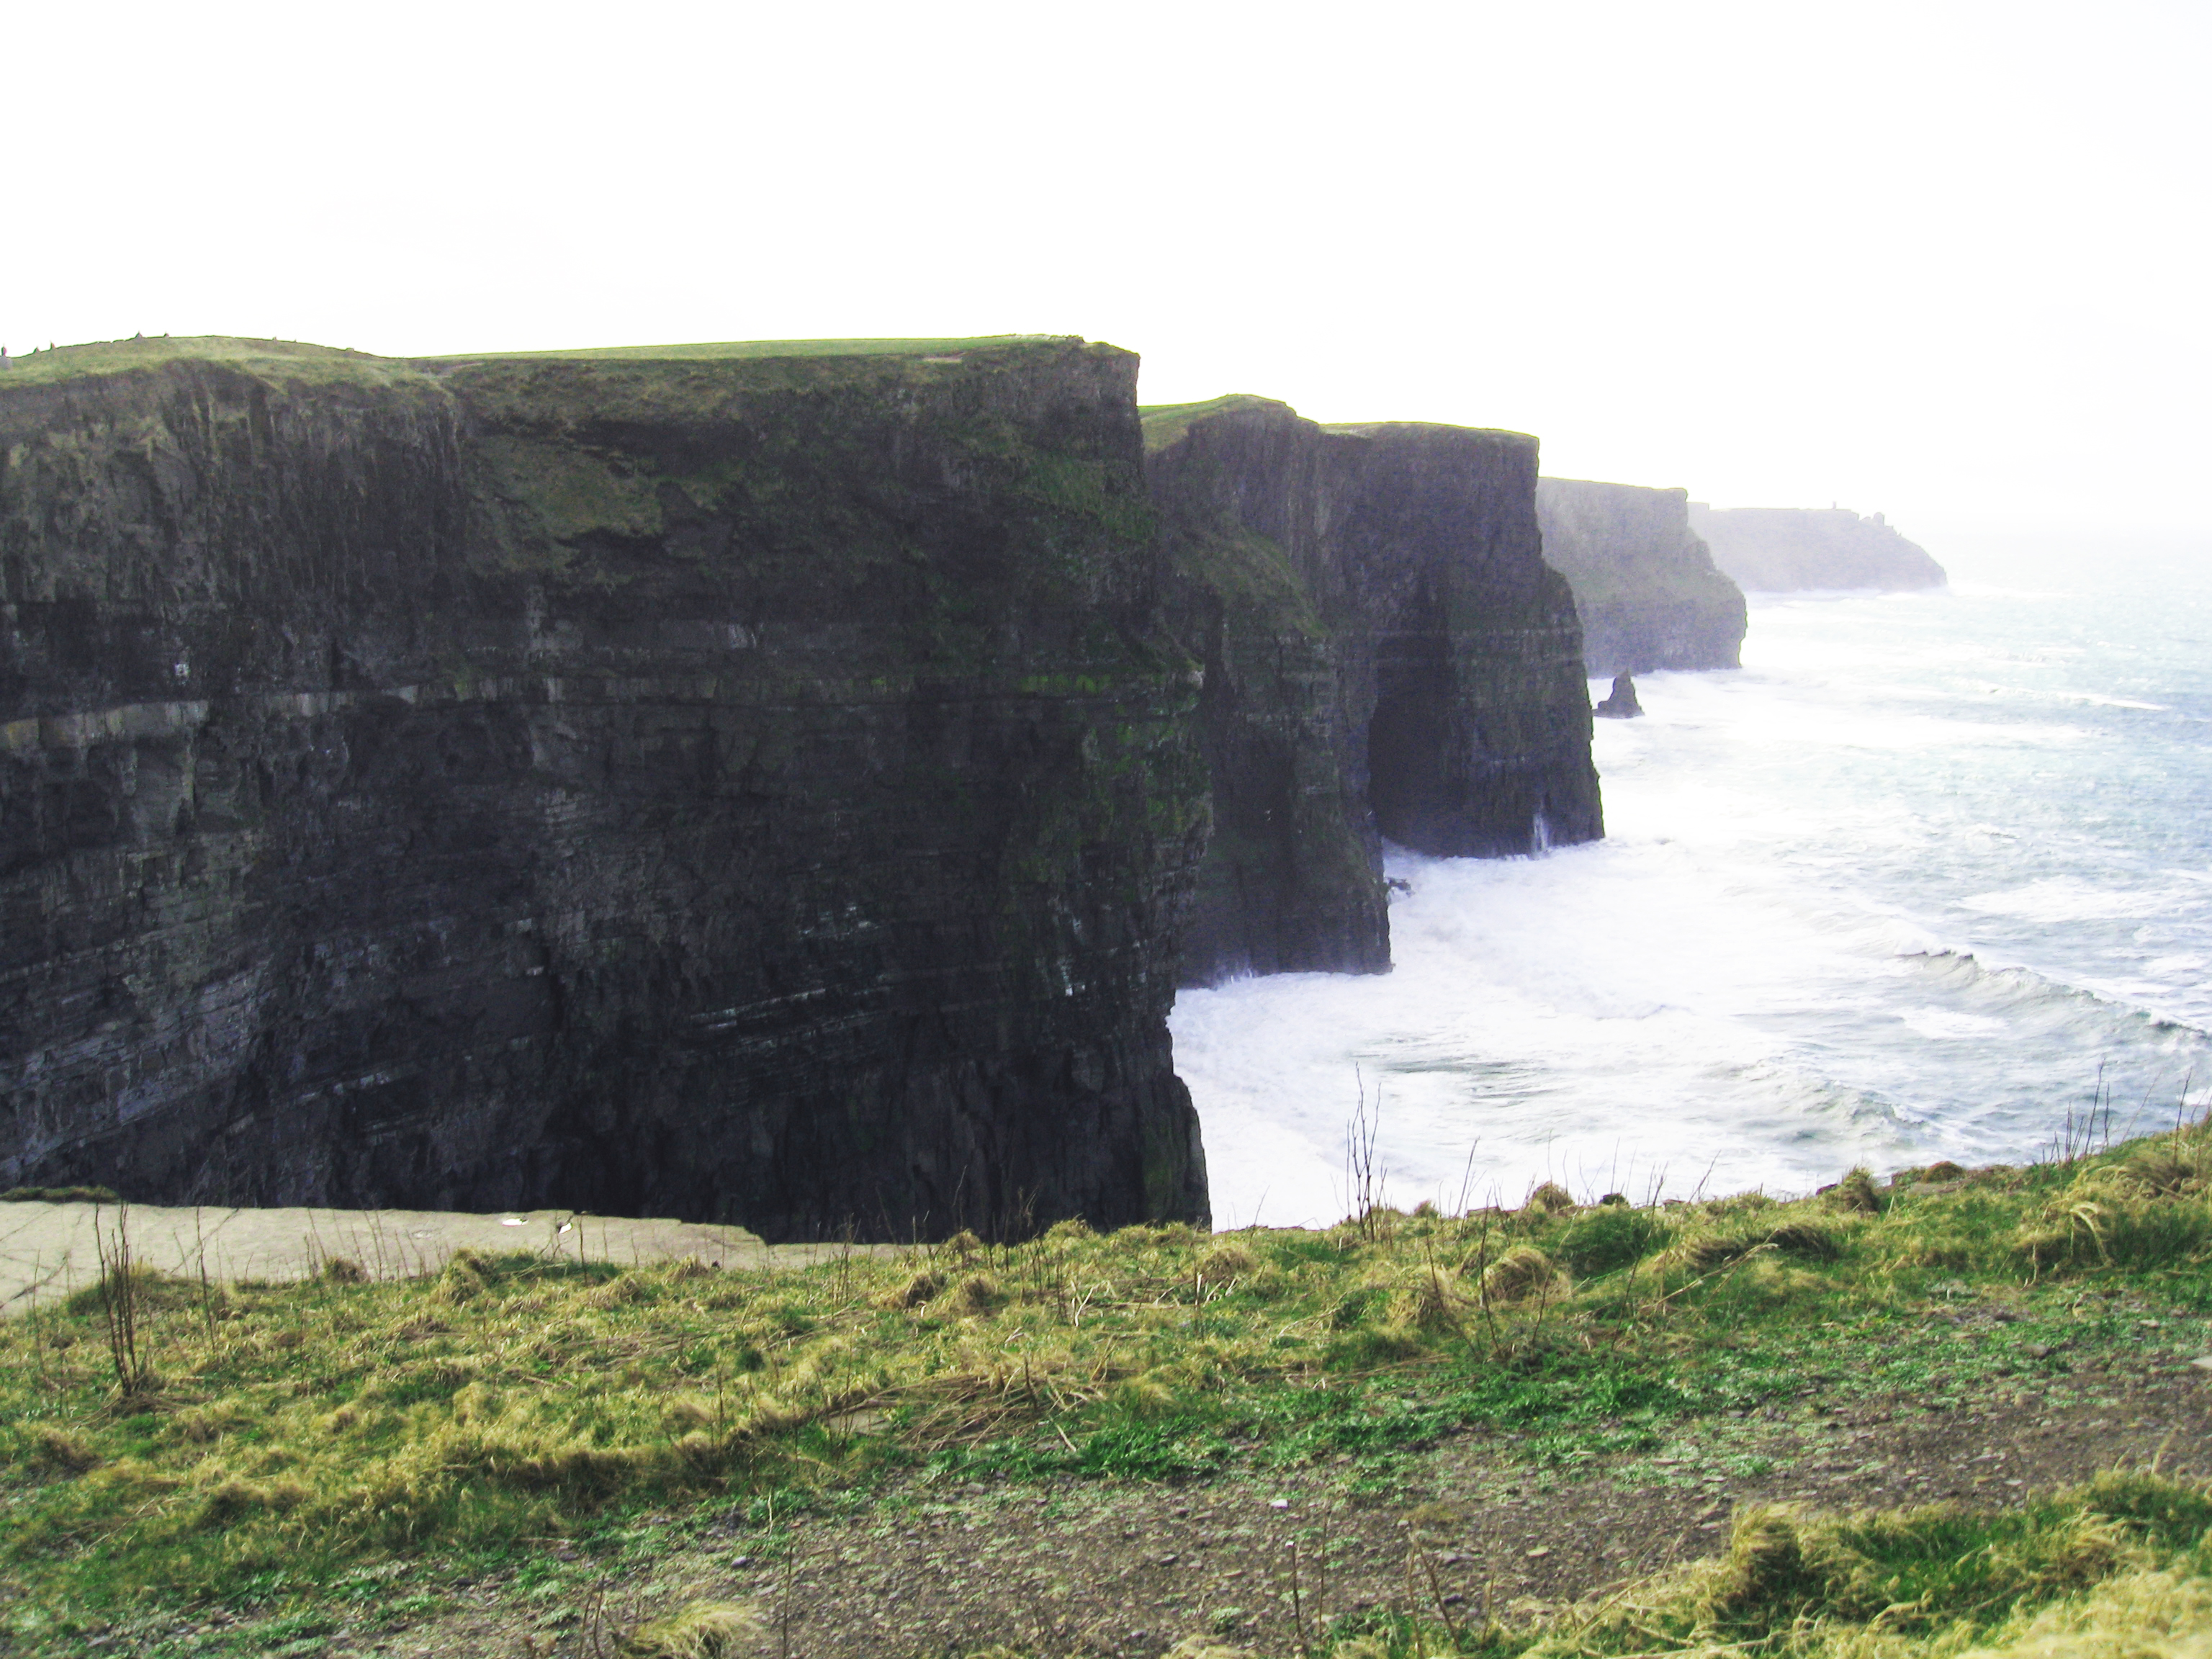
sea, coast, rock, waterfall, road, ring, palace, cliff, bay, castle, ancient, trip, terrain, waterway, creativecommons, ruins, ireland, dublin, kerry, killkenny, killarney, guiness, jameson, moher, geological phenomenon